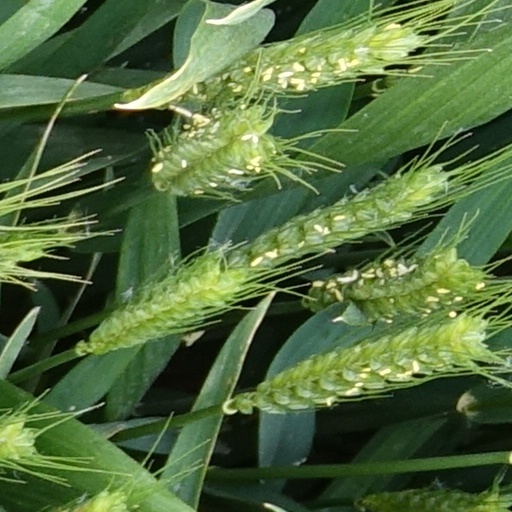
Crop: wheat